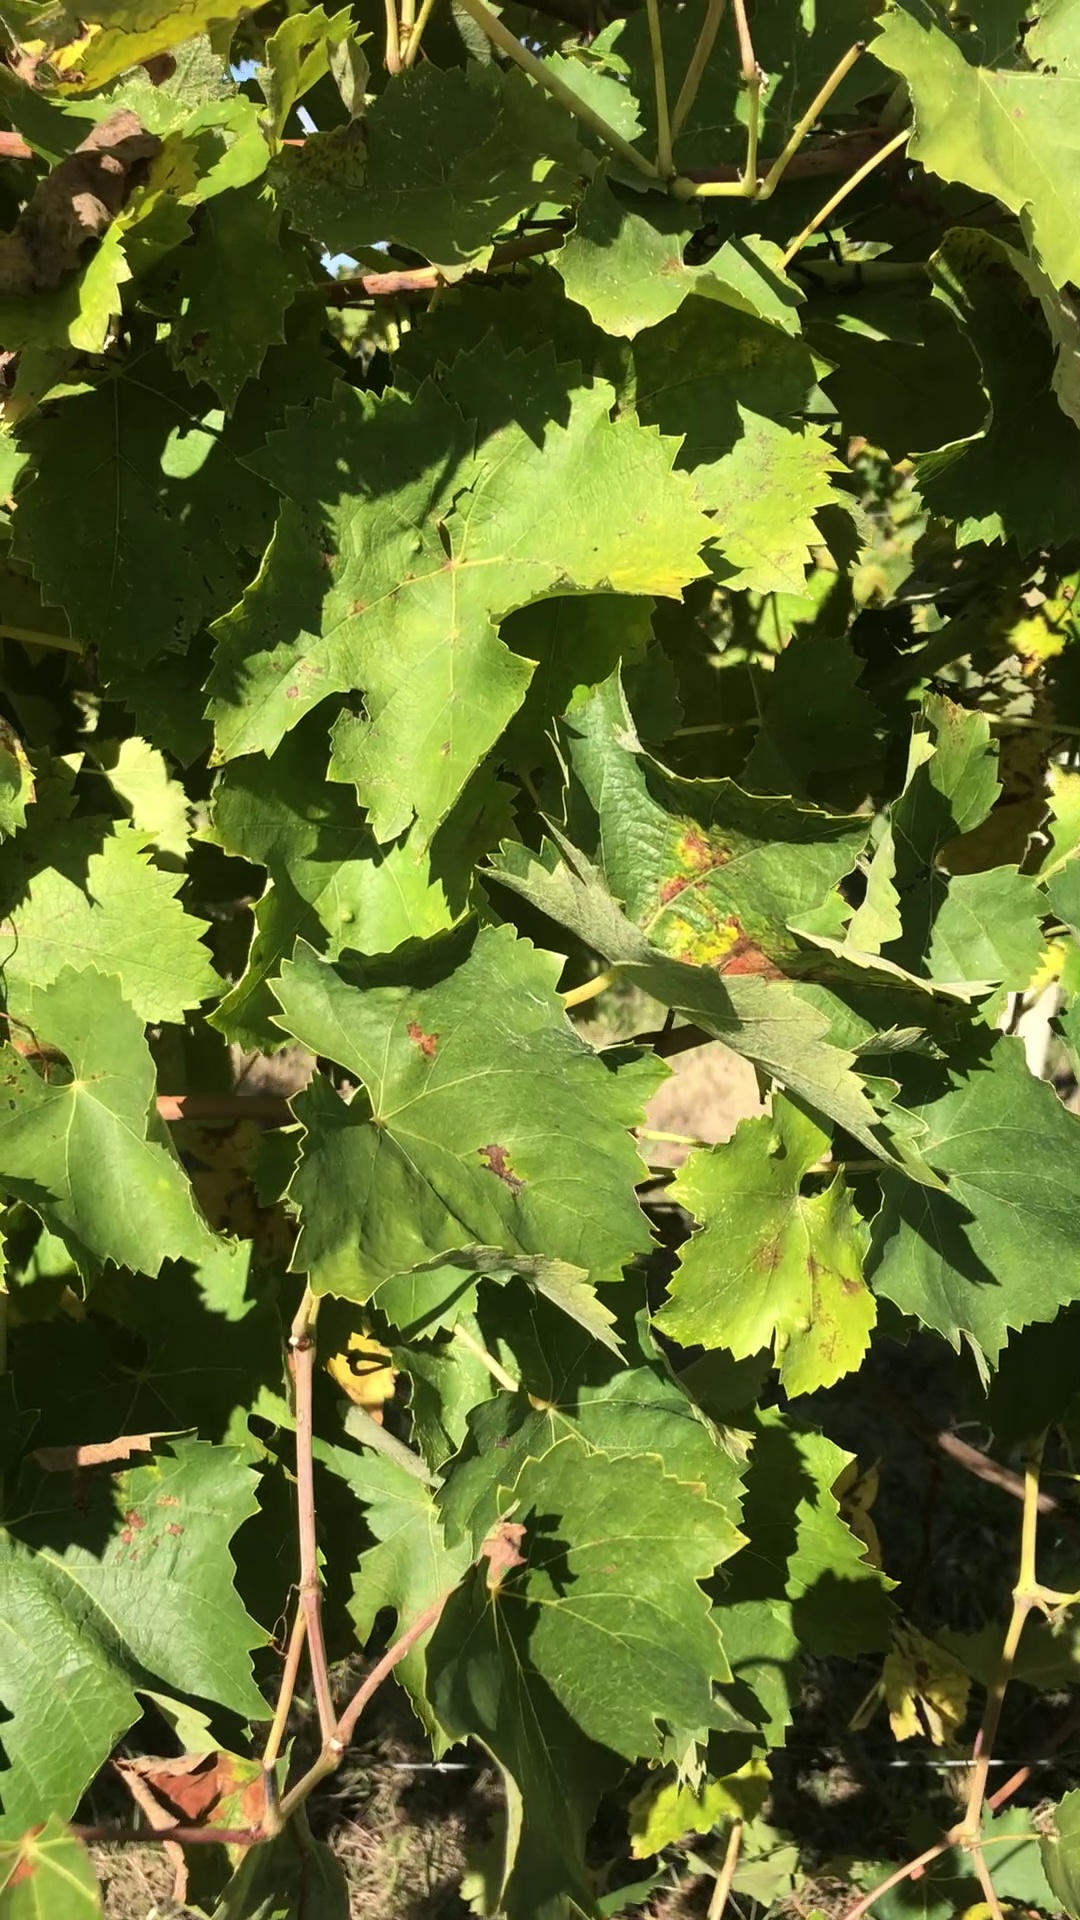
Label: healthy